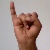
The image shows a hand gesture representing the letter 'I' in Indian Sign Language.